2005 NCAA Division I-A football season

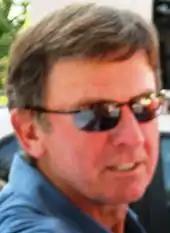
Steve Spurrier as coach at the University of Florida

Steve Spurrier returned to college coaching for the first time since 2001 after a stint in the NFL, leading South Carolina to a respectable 7–5 season. Urban Meyer, after leading Utah to an undefeated season in 2004, took over at Florida (Spurrier's old school). Charlie Weis left the New England Patriots to become head coach at alma mater Notre Dame, taking the team to a BCS bowl.